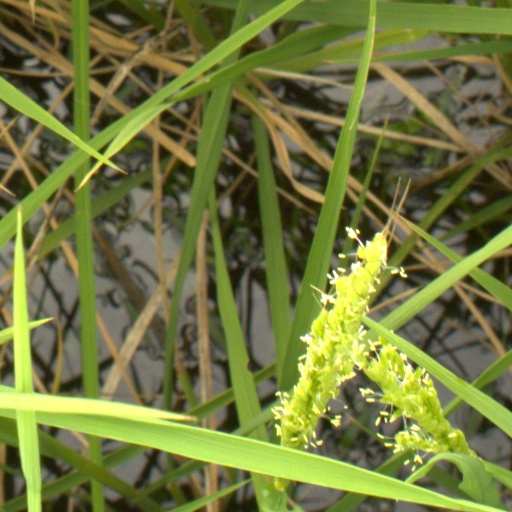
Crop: rice